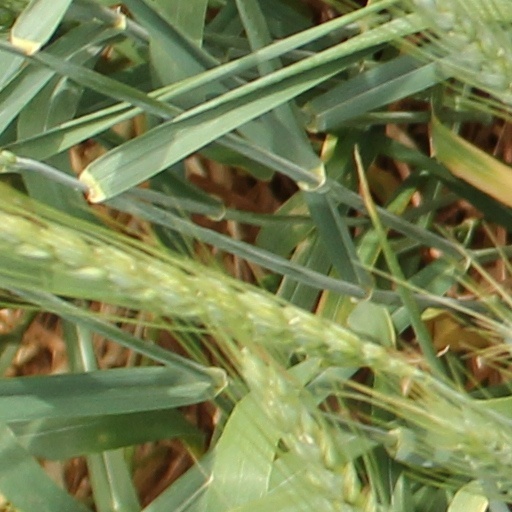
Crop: wheat